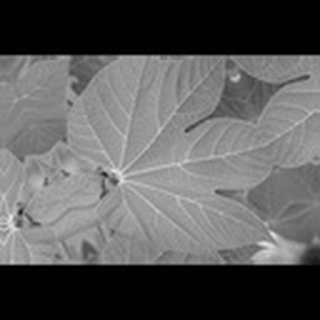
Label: healthy_cotton